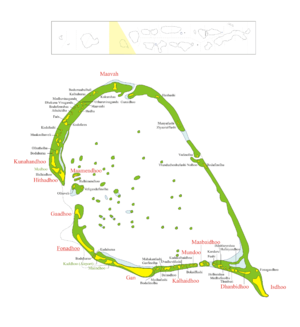
L'atoll Hadhdhunmathi, en divehi ހައްދުންމަތި, est un atoll des Maldives. Ses 14 313 habitants se répartissent sur 12 des 82 îles qui le composent. Les terres émergées représentent 23,1 km² sur les 884,63 km² de superficie totale de l'atoll, lagon inclus.